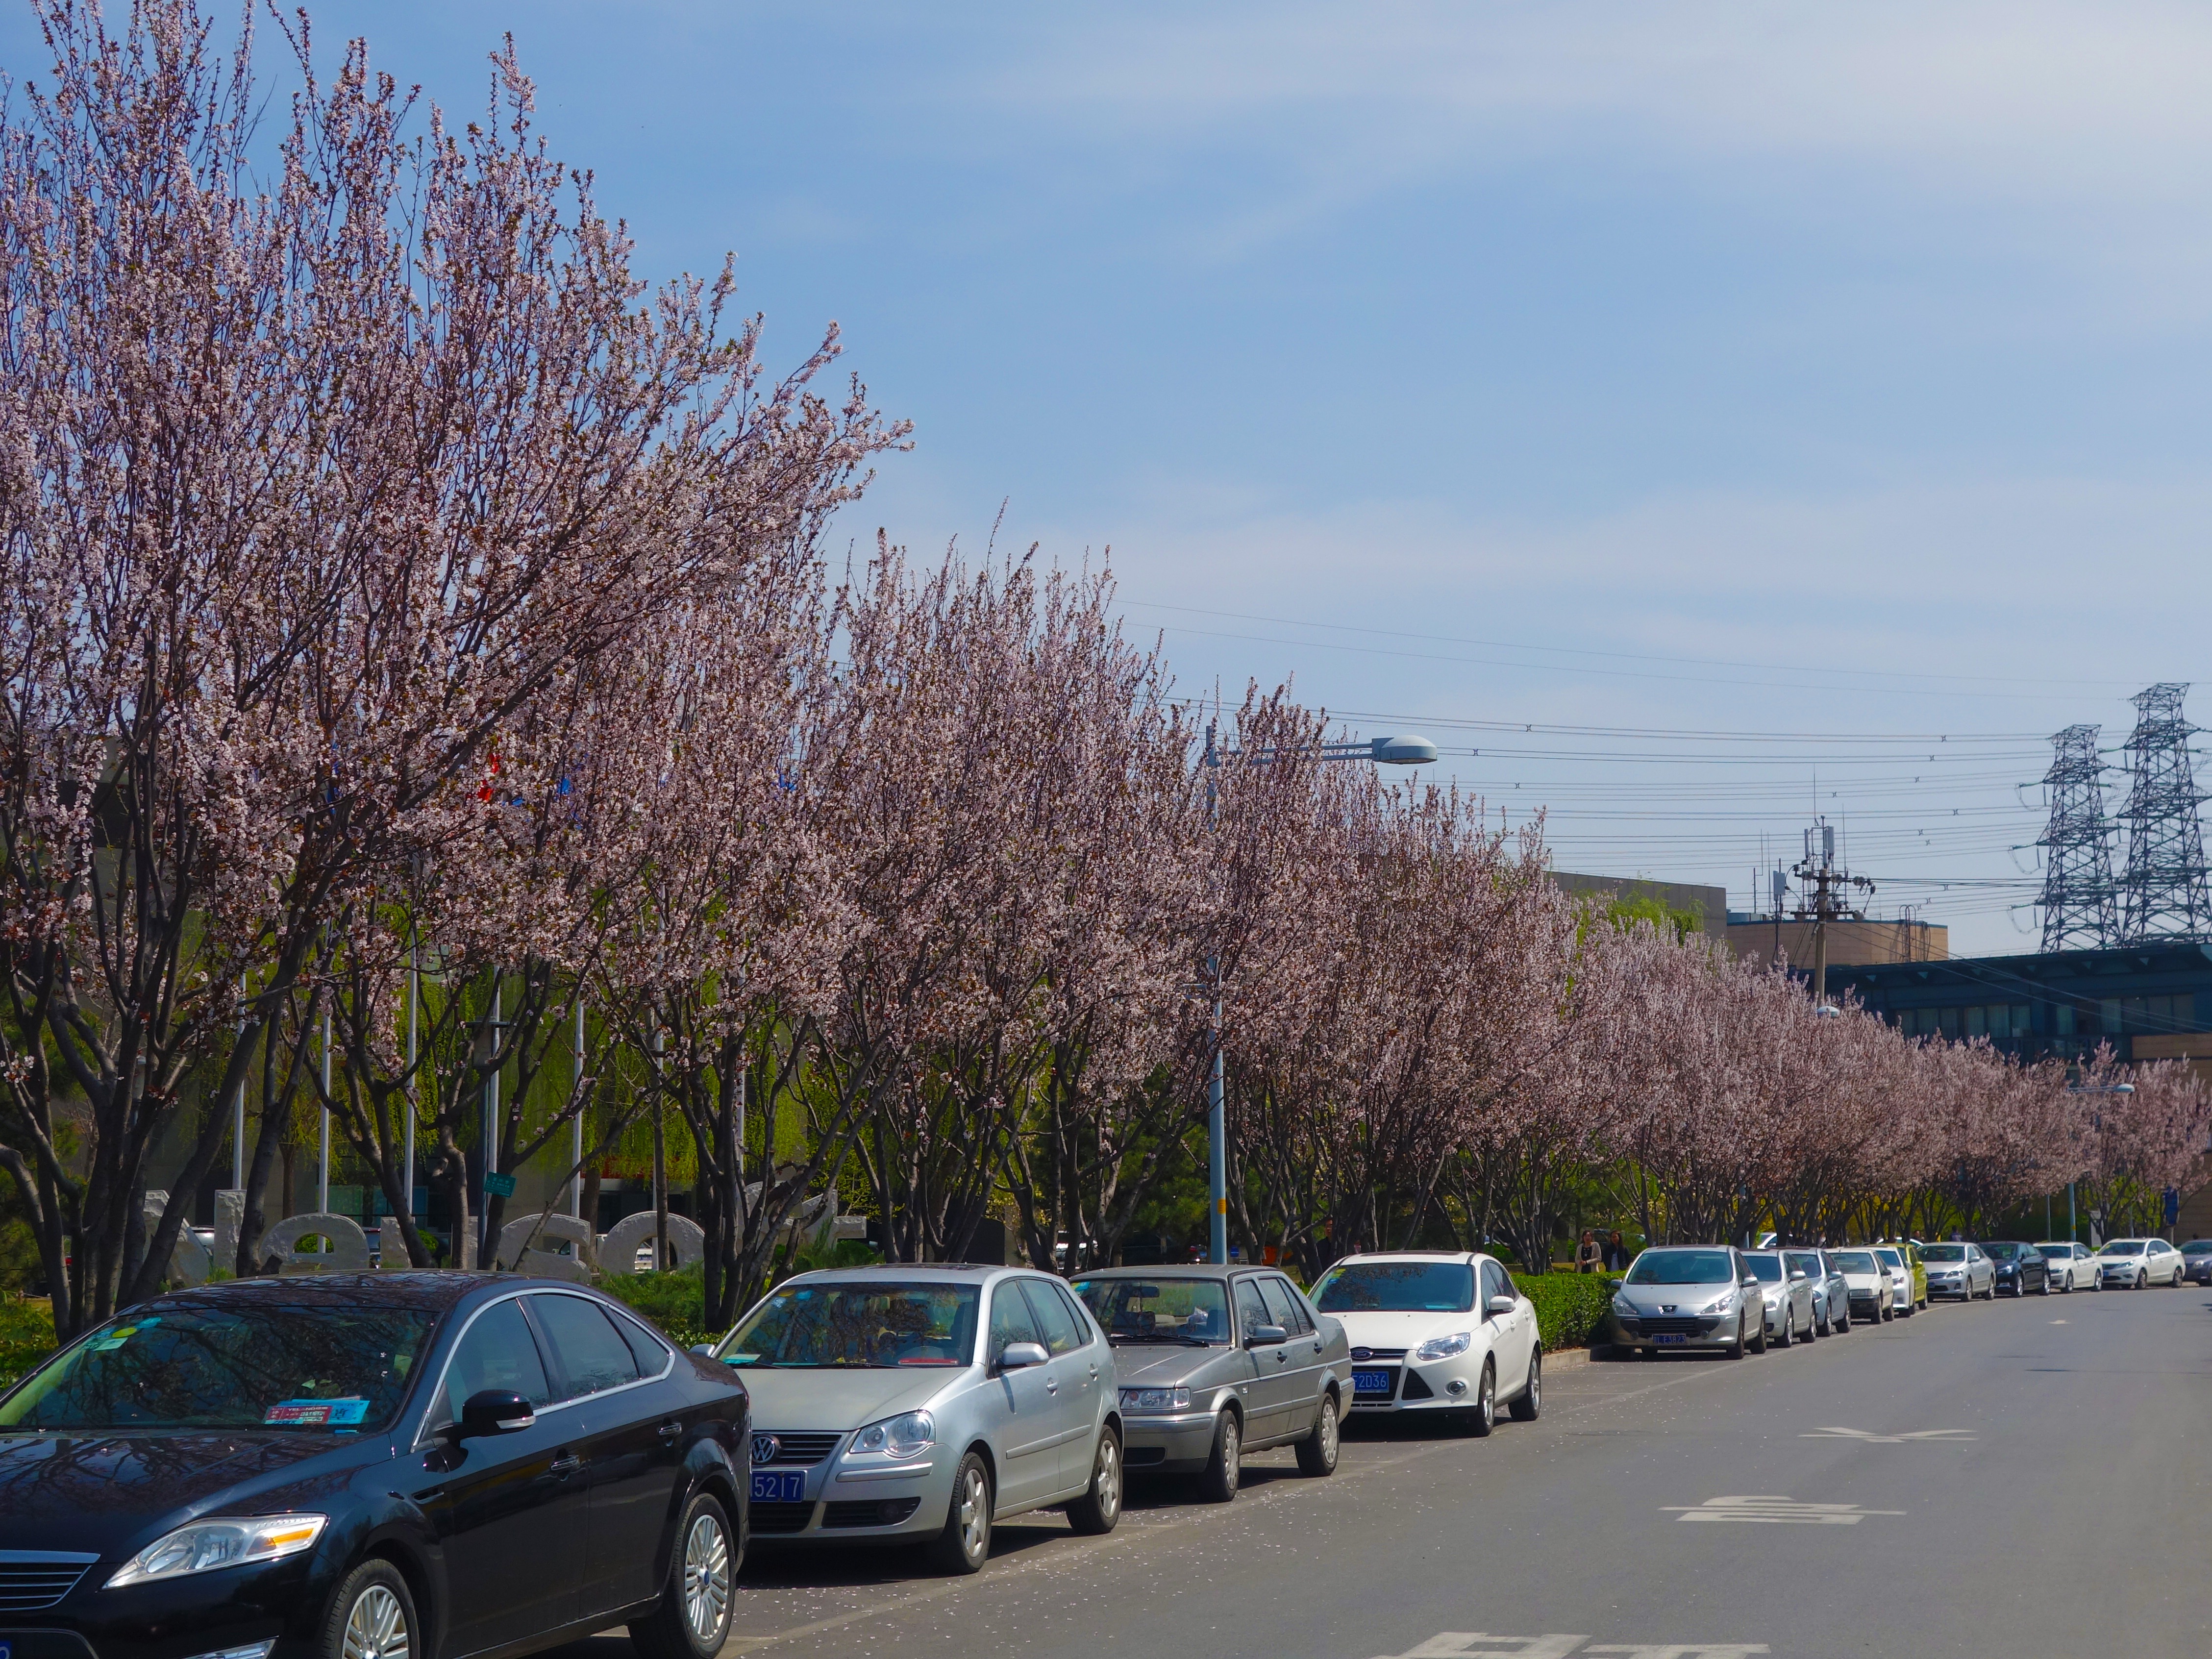
tree, road, flower, highway, city, suburb, vehicle, lane, cherry blossom, automotive, infrastructure, neighbourhood, residential area, controlled access highway